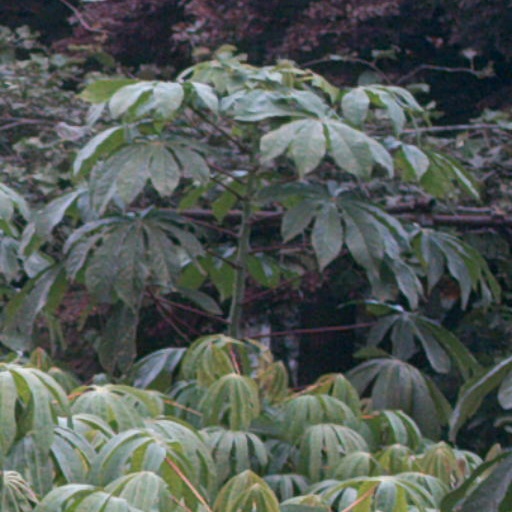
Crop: cassava